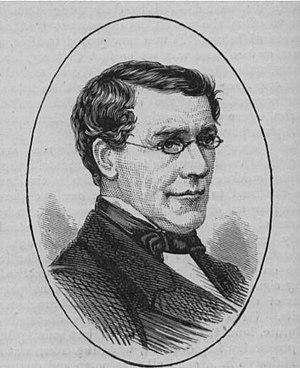
L'astronome allemand Heinrich Olbers découvre l'astéroïde 2 Pallas.
Le Chiffre de Playfair ou Carré de Playfair est une méthode manuelle de chiffrement symétrique qui fut la première technique utilisable en pratique de chiffrement par substitution polygrammique. Il fut imaginé en 1854 par Charles Wheatstone, mais porte le nom de Lord Playfair qui popularisa son utilisation.